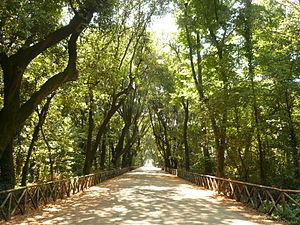
Le parc de Capodimonte, anciennement Real Parco di Capodimonte, est le plus vaste parc public du centre de Naples, situé dans le quartier de Capodimonte, en face du palais du même nom.